Sky position (RA, Dec in degrees): 127.634, 19.74
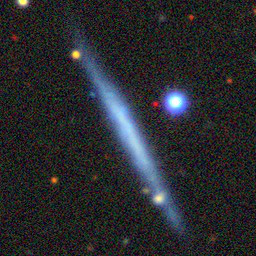
Galaxy morphology: Edge-on Galaxies without Bulge